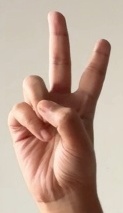
ASL sign: V